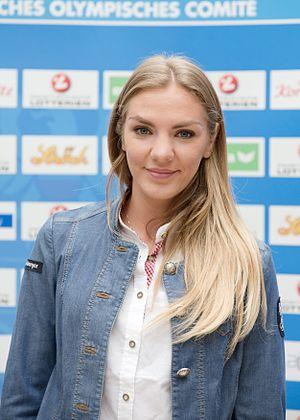
Ivona Dadic est une athlète autrichienne, spécialiste des épreuves combinées.